Hua Guofeng's cult of personality

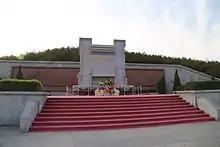

Hua Guofeng's cult of personality was the attempted cult of personality of Hua Guofeng, who became the second Chairman of the Chinese Communist Party from 1976 until 1981, after the death of former chairman Mao Zedong. After succeeding Mao in 1976, Hua Guofeng attempted to establish a cult of personality around himself by closely associating himself with Mao's legacy. He adopted Mao's style, including his distinctive hairstyle, and often emulated Mao's public demeanor. State media and propaganda were employed extensively to project Hua as Mao's rightful successor. During the height of Hua's personality cult, the number of portraits and images of Hua even surpassed those of Mao.